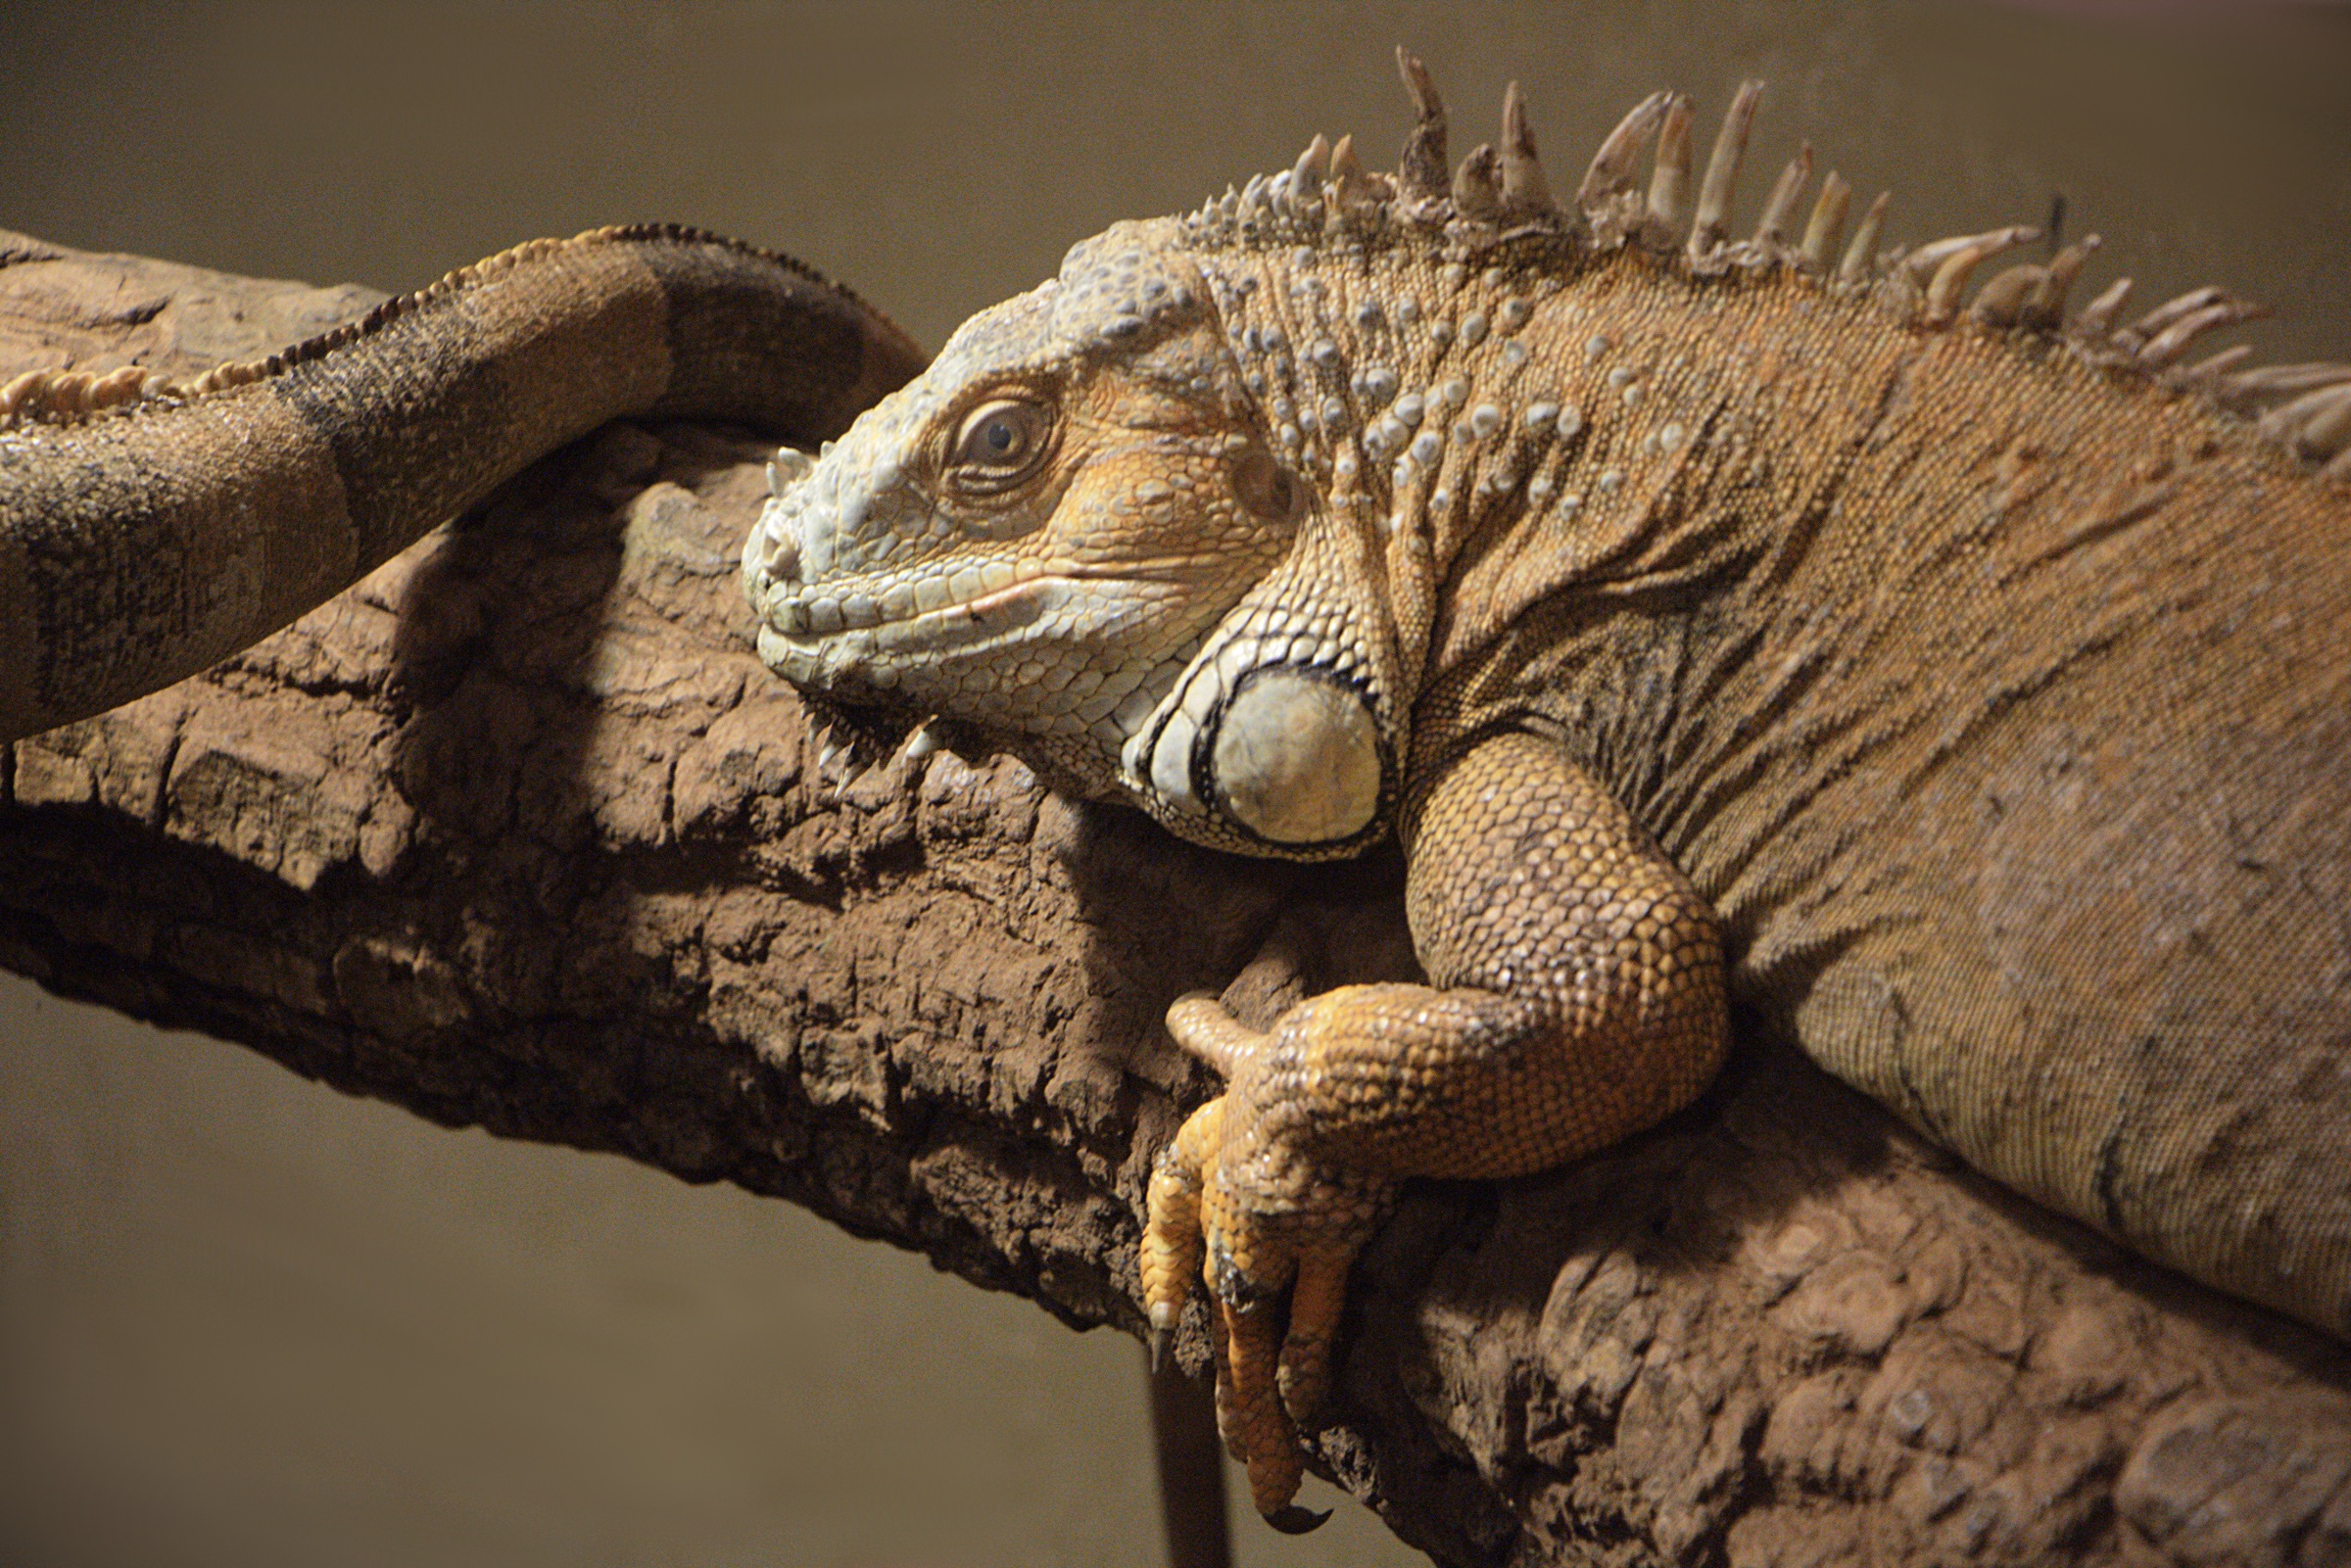
animal, wildlife, reptile, iguana, fauna, lizard, close up, vertebrate, iguania, vivarium, agamidae, agama, scaled reptile